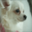
Label: dog